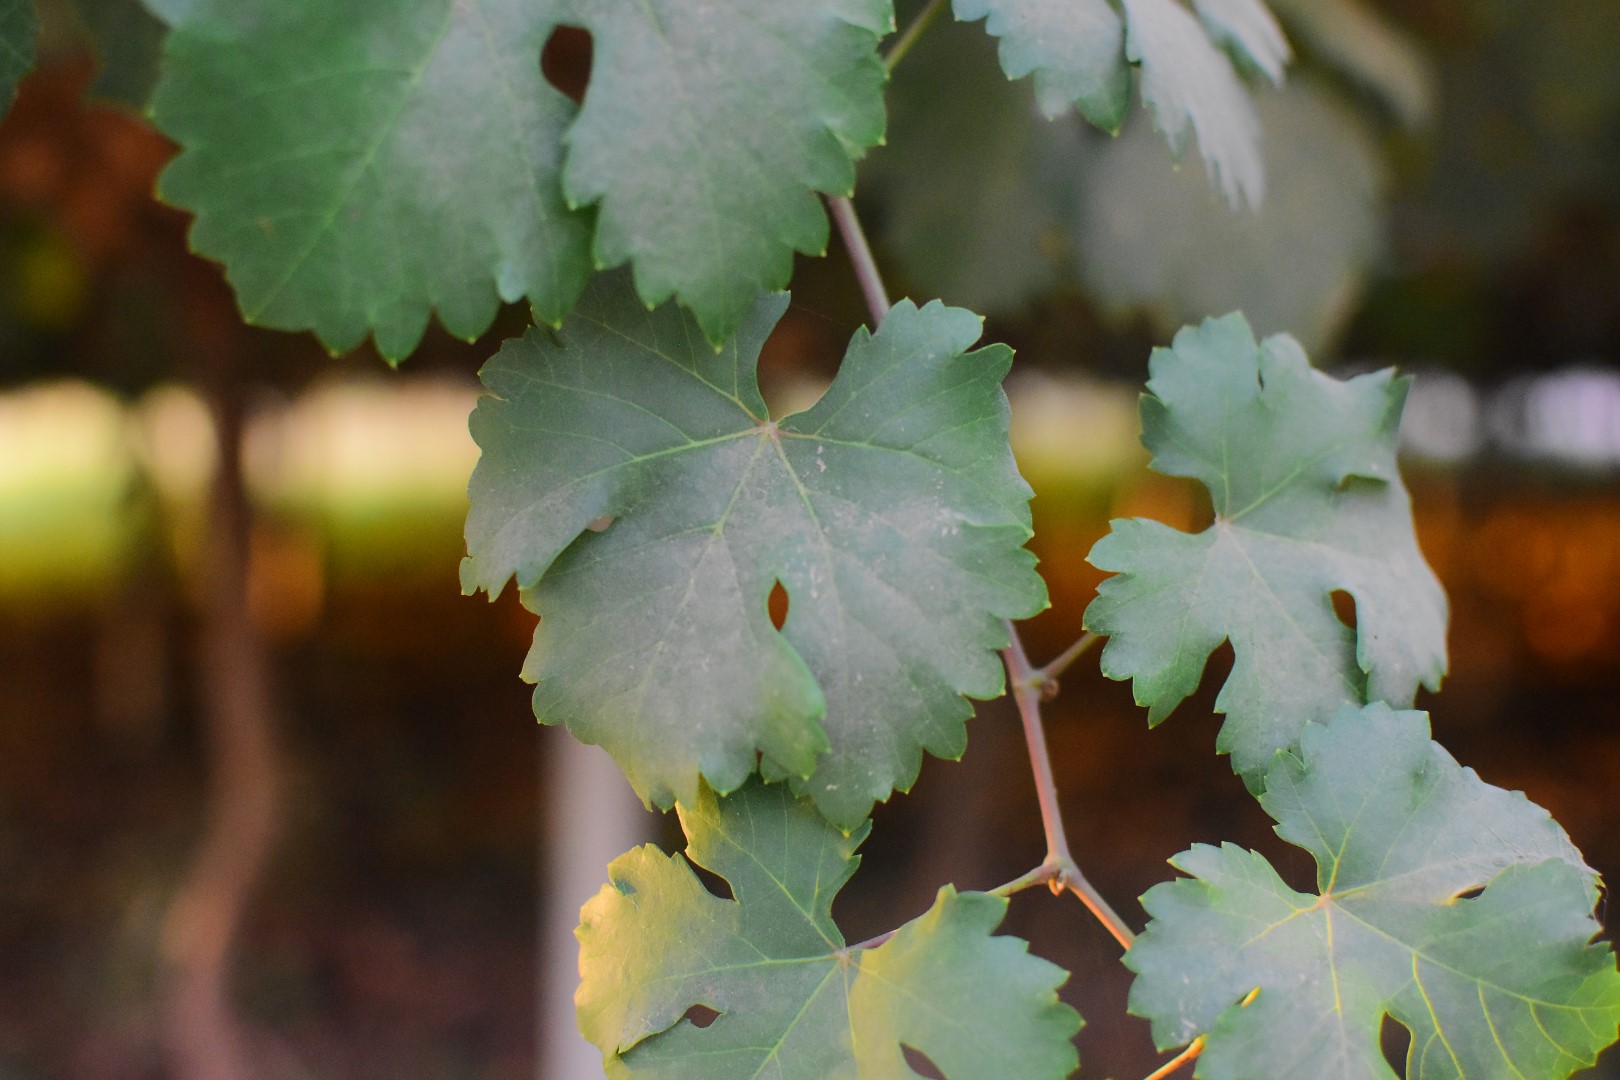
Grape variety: Aswud Balad